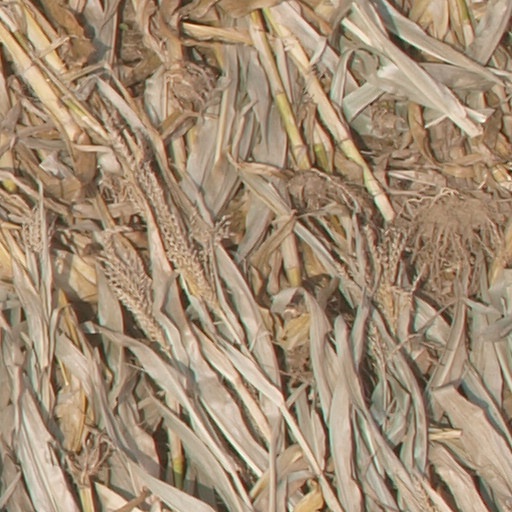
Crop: maize; corn